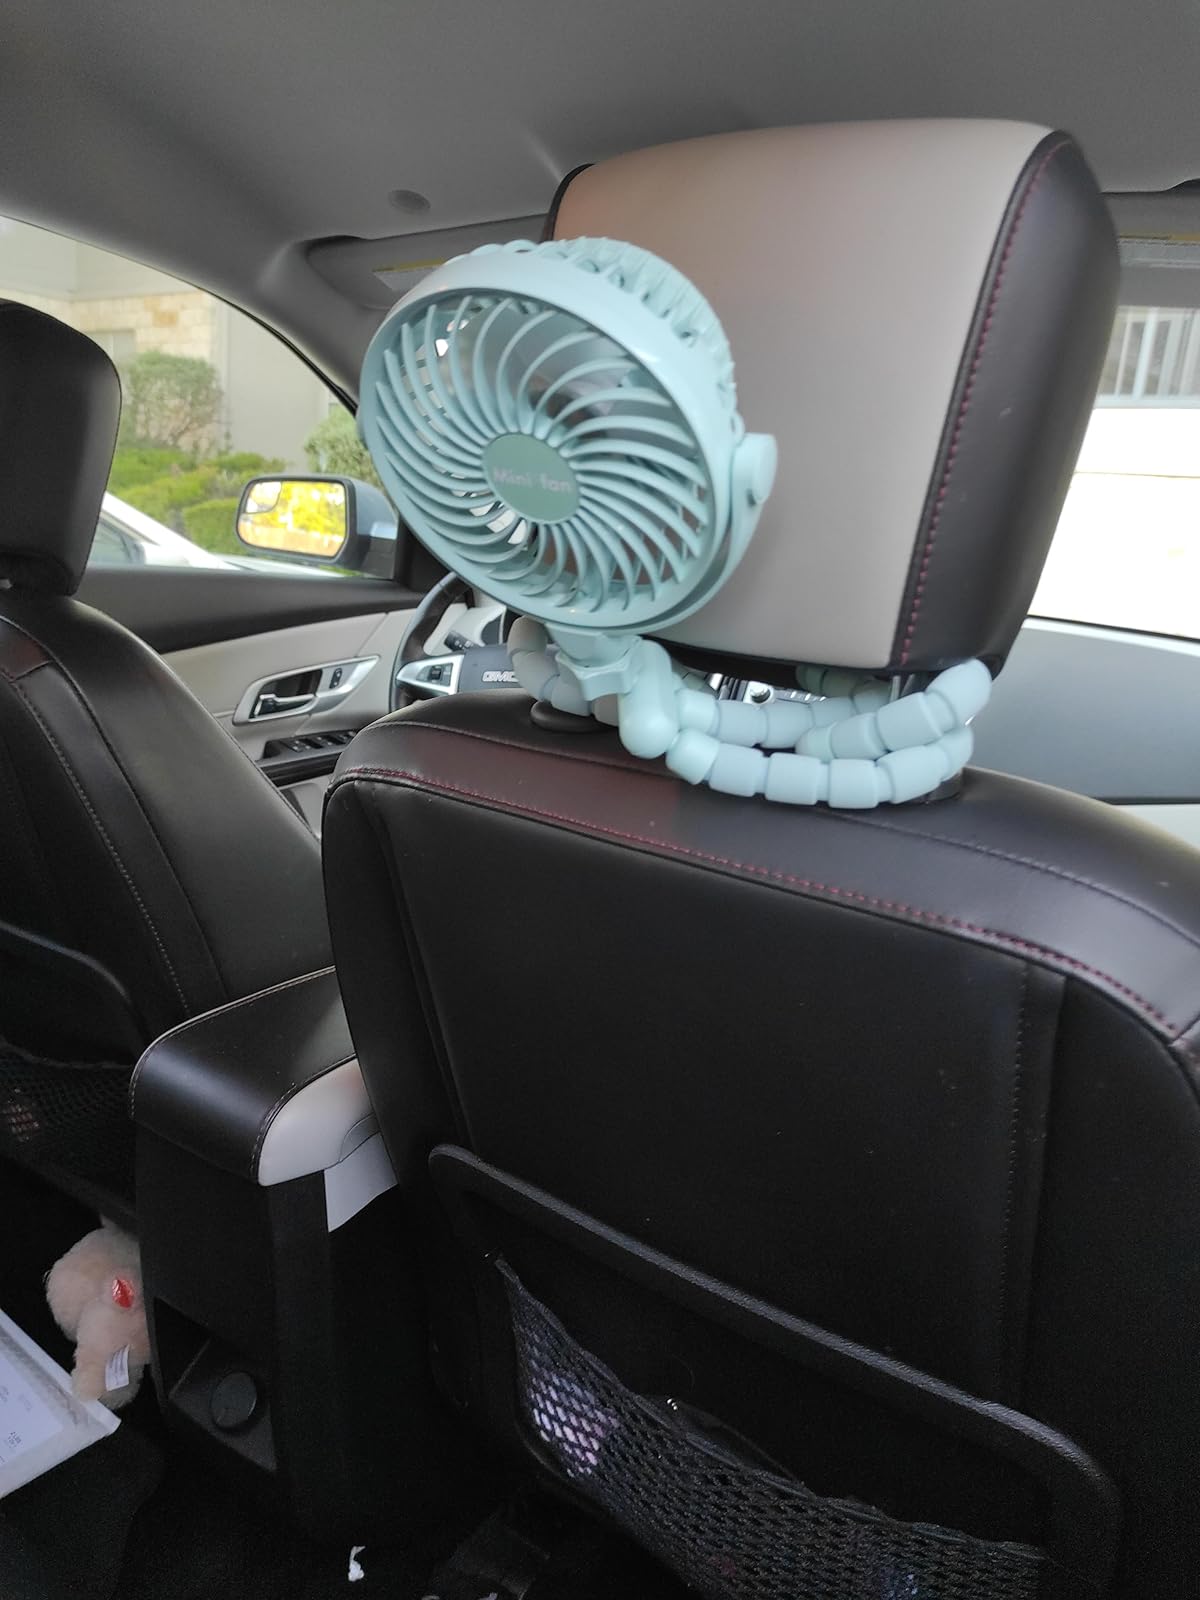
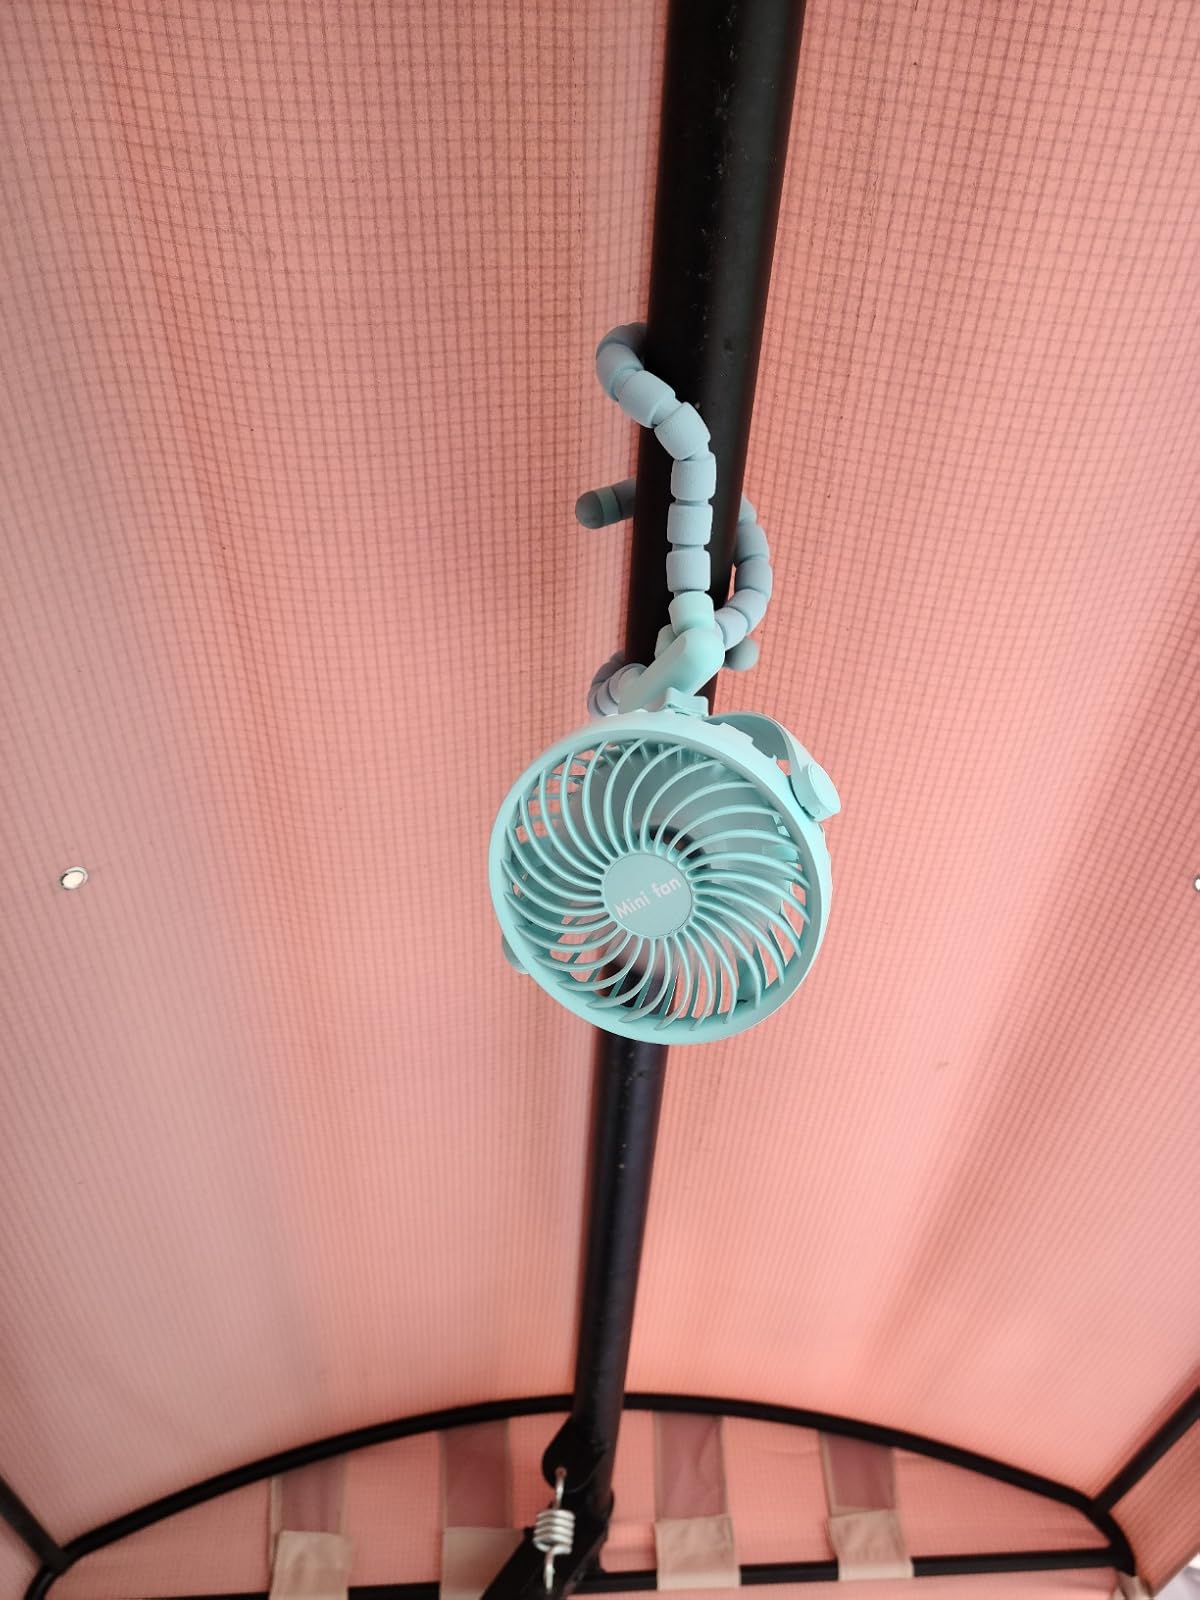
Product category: fan
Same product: yes